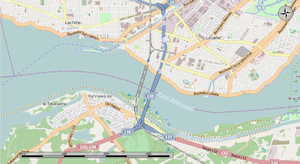
Le pont ferroviaire Saint-Laurent est un pont du Canadien Pacifique traversant le fleuve Saint-Laurent entre LaSalle et la réserve de Kahnawake, au Québec. Situé en amont du pont Honoré-Mercier il est emprunté par les trains de banlieue de la ligne Candiac et par les trains de fret du CP et de CSX Tranportation.